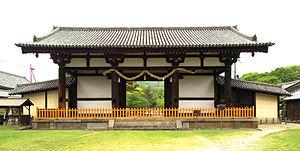
Le terme « trésor national » est utilisé au Japon depuis 1897 pour désigner les biens les plus précieux du patrimoine culturel du Japon bien que la définition et les critères aient changé depuis la création du terme. Les bâtiments des temples bouddhistes de cette liste ont été classés Trésors nationaux du Japon quand la loi pour la protection des biens culturels est entrée en vigueur le 9 juin 1951. Les pièces sont choisies par le ministère de l'Éducation, de la Culture, des Sports, des Sciences et de la Technologie sur le fondement de leur « valeur artistique ou historique particulièrement élevée ». Cette liste présente 152 entrées de bâtiments de temples Trésors nationaux de la fin du VIIᵉ siècle classique au début de l'époque d'Edo moderne du XIXᵉ siècle. Le nombre d'édifices répertoriés dans cette liste est supérieur à 152, parce que, dans certains cas, des groupes de bâtiments liés entre eux sont réunis pour former une seule entrée. Les structures comprennent des bâtiments principaux tels que le kon-dō, le hon-dō, le butsuden, des pagodes, des portes, un beffroi, des couloirs et d'autres bâtiments et édifices qui font partie d'un temple bouddhiste.